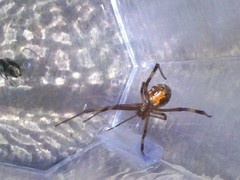
Species: Lactrodectus_hesperus